Toyota Probox

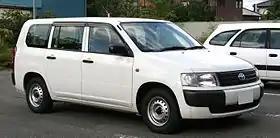
Toyota Probox Van (first generation)

The is a 5-door, 2- or 4-seater passenger car (Probox Wagon) and light commercial van (Probox Van) produced by the Japanese automaker Toyota since July 2002. It replaced the Corolla/Sprinter van and served as a slightly shorter version of the now-discontinued Toyota Succeed.